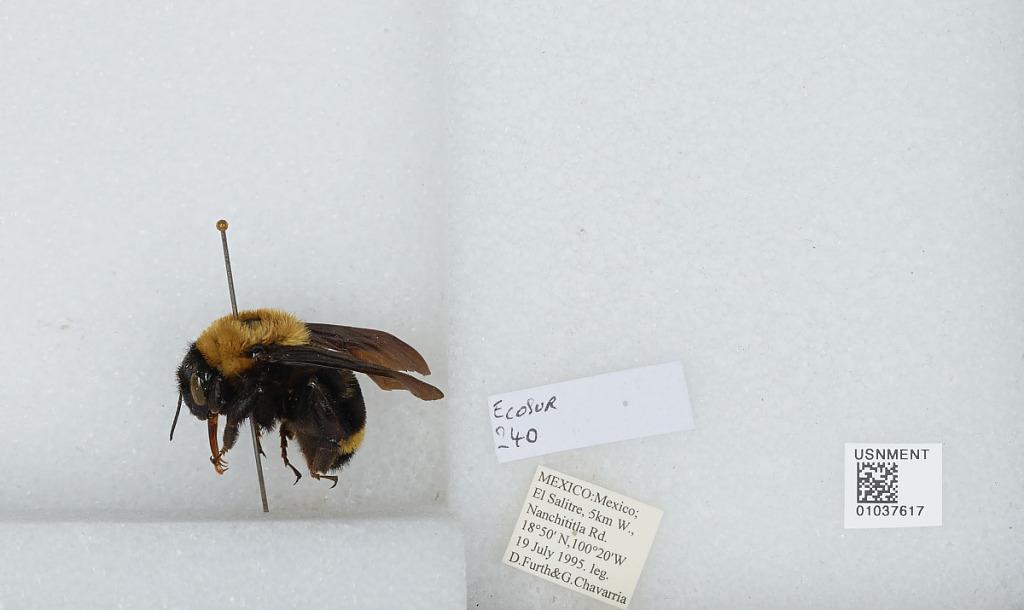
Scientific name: Bombus (Fervidobombus) steindachneri Handlirsch
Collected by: G. Chavarria
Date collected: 1995-7-19
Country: Mexico
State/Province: Jalisco
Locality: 5km W., Nanchititla Rd., El Salitre
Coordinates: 18.5, -100.2